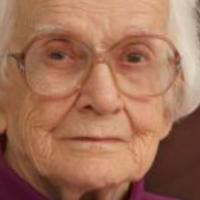
Age group: age 80 +